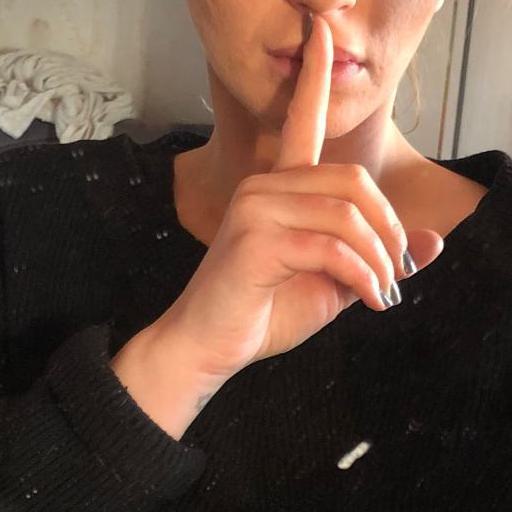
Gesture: mute